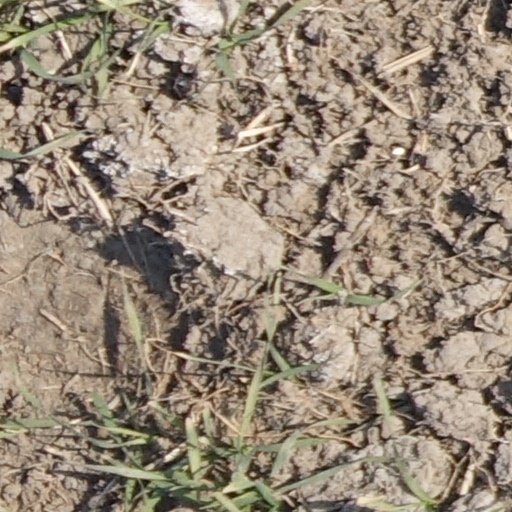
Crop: wheat